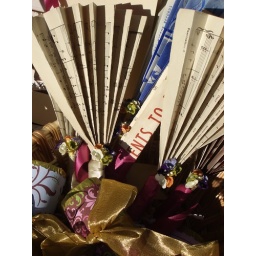
Directions to make these fans are in Anna Corba's vintage paper book